Bertrada of Laon

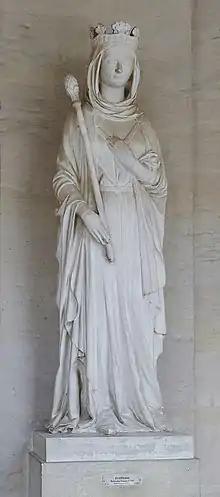
Bertrada of Laon, at Versailles

In 751, Pepin and Bertrada became King and Queen of the Franks, following Pepin's successful coup against the Frankish Merovingian monarchs. Pepin was crowned in June 754, and Bertrada, Charlemagne, and Carloman were blessed by Pope Stephen II.